Miguel Martínez de Pinillos Sáenz

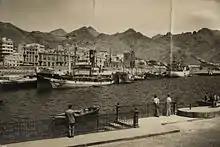
"Vasco" in Santa Cruz de Tenerife

Martínez de Pinillos was gradually assembling a fleet of merchant vessels. His default strategy relied on purchasing new ships from Spanish and foreign shipyards, mostly in the Vascongadas (Ardanaz from Baracaldo and Euskalduna from Bilbao) and in Scotland (Robert Duncan & Co in Glasgow and Caledon in Dundee), though occasionally coming from other manufacturers like the Norwegian . To suit his tramping and cabotage pattern of service he focused on small to mid-size vessels; while in the early 1900s an average cargo ship size was 4,000 DWT, most vessels which joined Lineas Pinillos were around 2,000 DWT. Though initially Martínez de Pinillos purchased late-generation steamers powered by triple expansion type engines with some 900 hp, since the mid-1920s he switched to modern diesel propulsion, offering around 1,700 hp. By 1925 the fleet consisted of 4 ships: "Rio Arillo", "Duero", "Celta" and "Vasco"; in the late 1920s and the early 1930s it was joined by 4 sister vessels built in Bilbao: "Ebro", "Sil", "Turia" and "Darro"; designed as reefer ships, they already reflected the new company strategy to focus entirely on transport of fruits and other similar cargo.